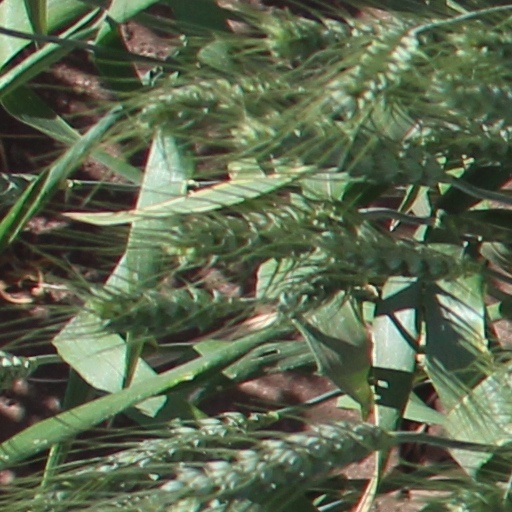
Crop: wheat